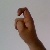
The image shows a hand gesture representing the letter 'X' in Indian Sign Language.